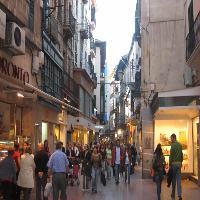
Weather: cloudy or overcast